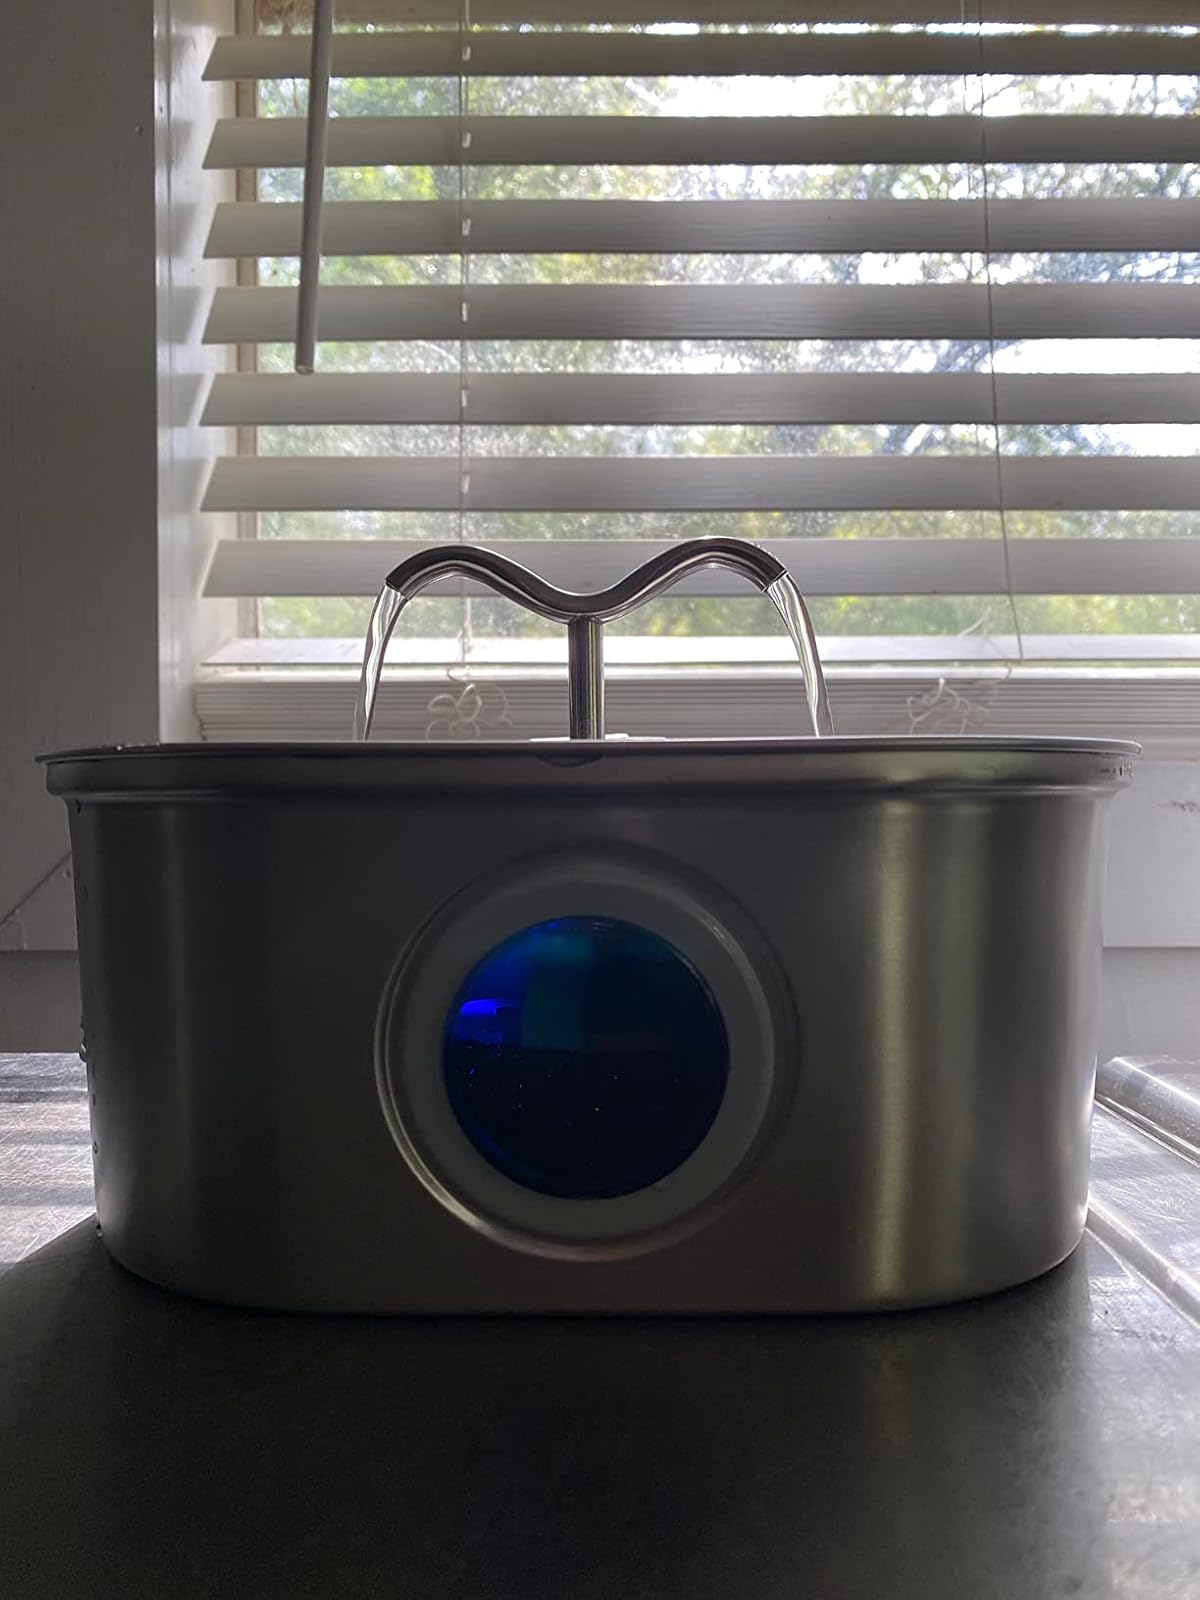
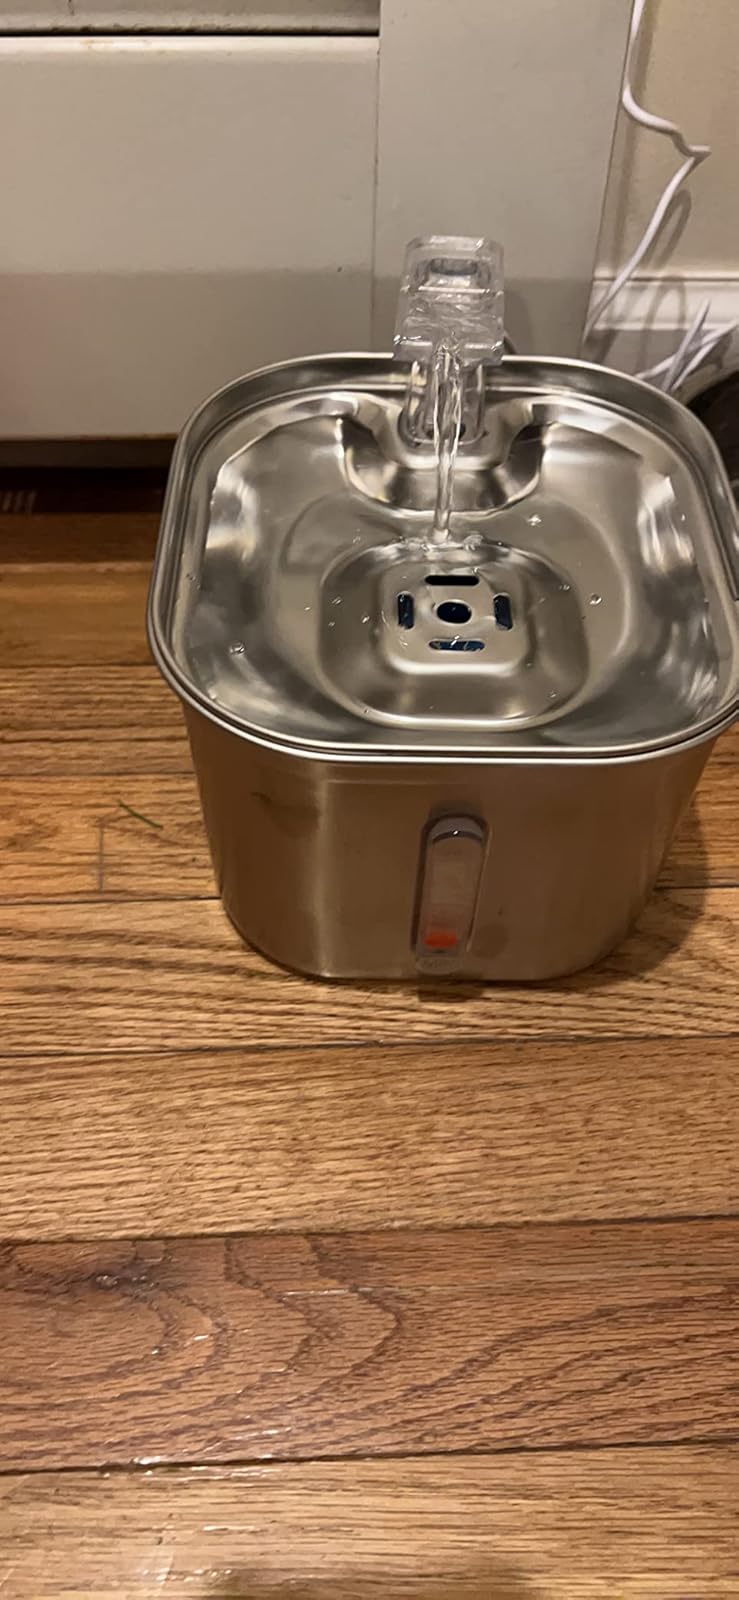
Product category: items_bowl
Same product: no